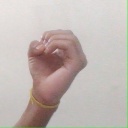
अक्षर: ऊ